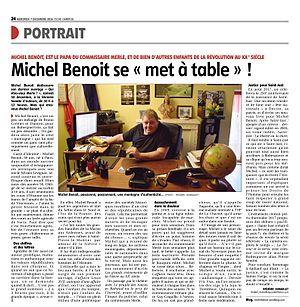
L'Echo charitois
Michel Benoit est un écrivain français, romancier, historien, essayiste, et auteur de théâtre, né à Paris le 25 janvier 1957.